William Washington

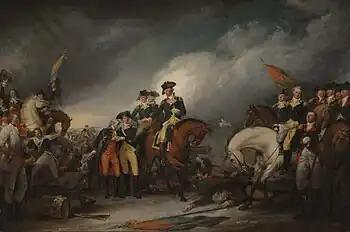
The painting "The Capture of the Hessians at Trenton, December 26, 1776" by John Trumbull. William Washington stands at right and James Monroe is on the ground at left

Washington was elected a captain of Stafford County Minutemen on September 12, 1775; his militia company was soon assigned to Hugh Mercer's newly formed militia regiment, which became part of the 3rd Virginia Regiment, Continental Line on February 25, 1776, with Washington commanding its 7th Company. His lieutenant and second-in-command was fellow Virginian James Monroe, future fifth US. President. Their first combat was the Battle of Harlem Heights in New York on September 16, 1776, during which he may have been wounded by enemy musket fire. At the Battle of Trenton, under command of Nathanael Greene and after a night of scouting the countryside with Monroe to prevent detection, Washington led a successful assault into the town. His company drove in Hessian pickets, and seized two cannon on King Street, capturing their crews. Washington received wounds to both hands during the action, along with Lt. Monroe who was severely wounded in the shoulder. Both received thanks from Continental Army commander-in-chief George Washington.